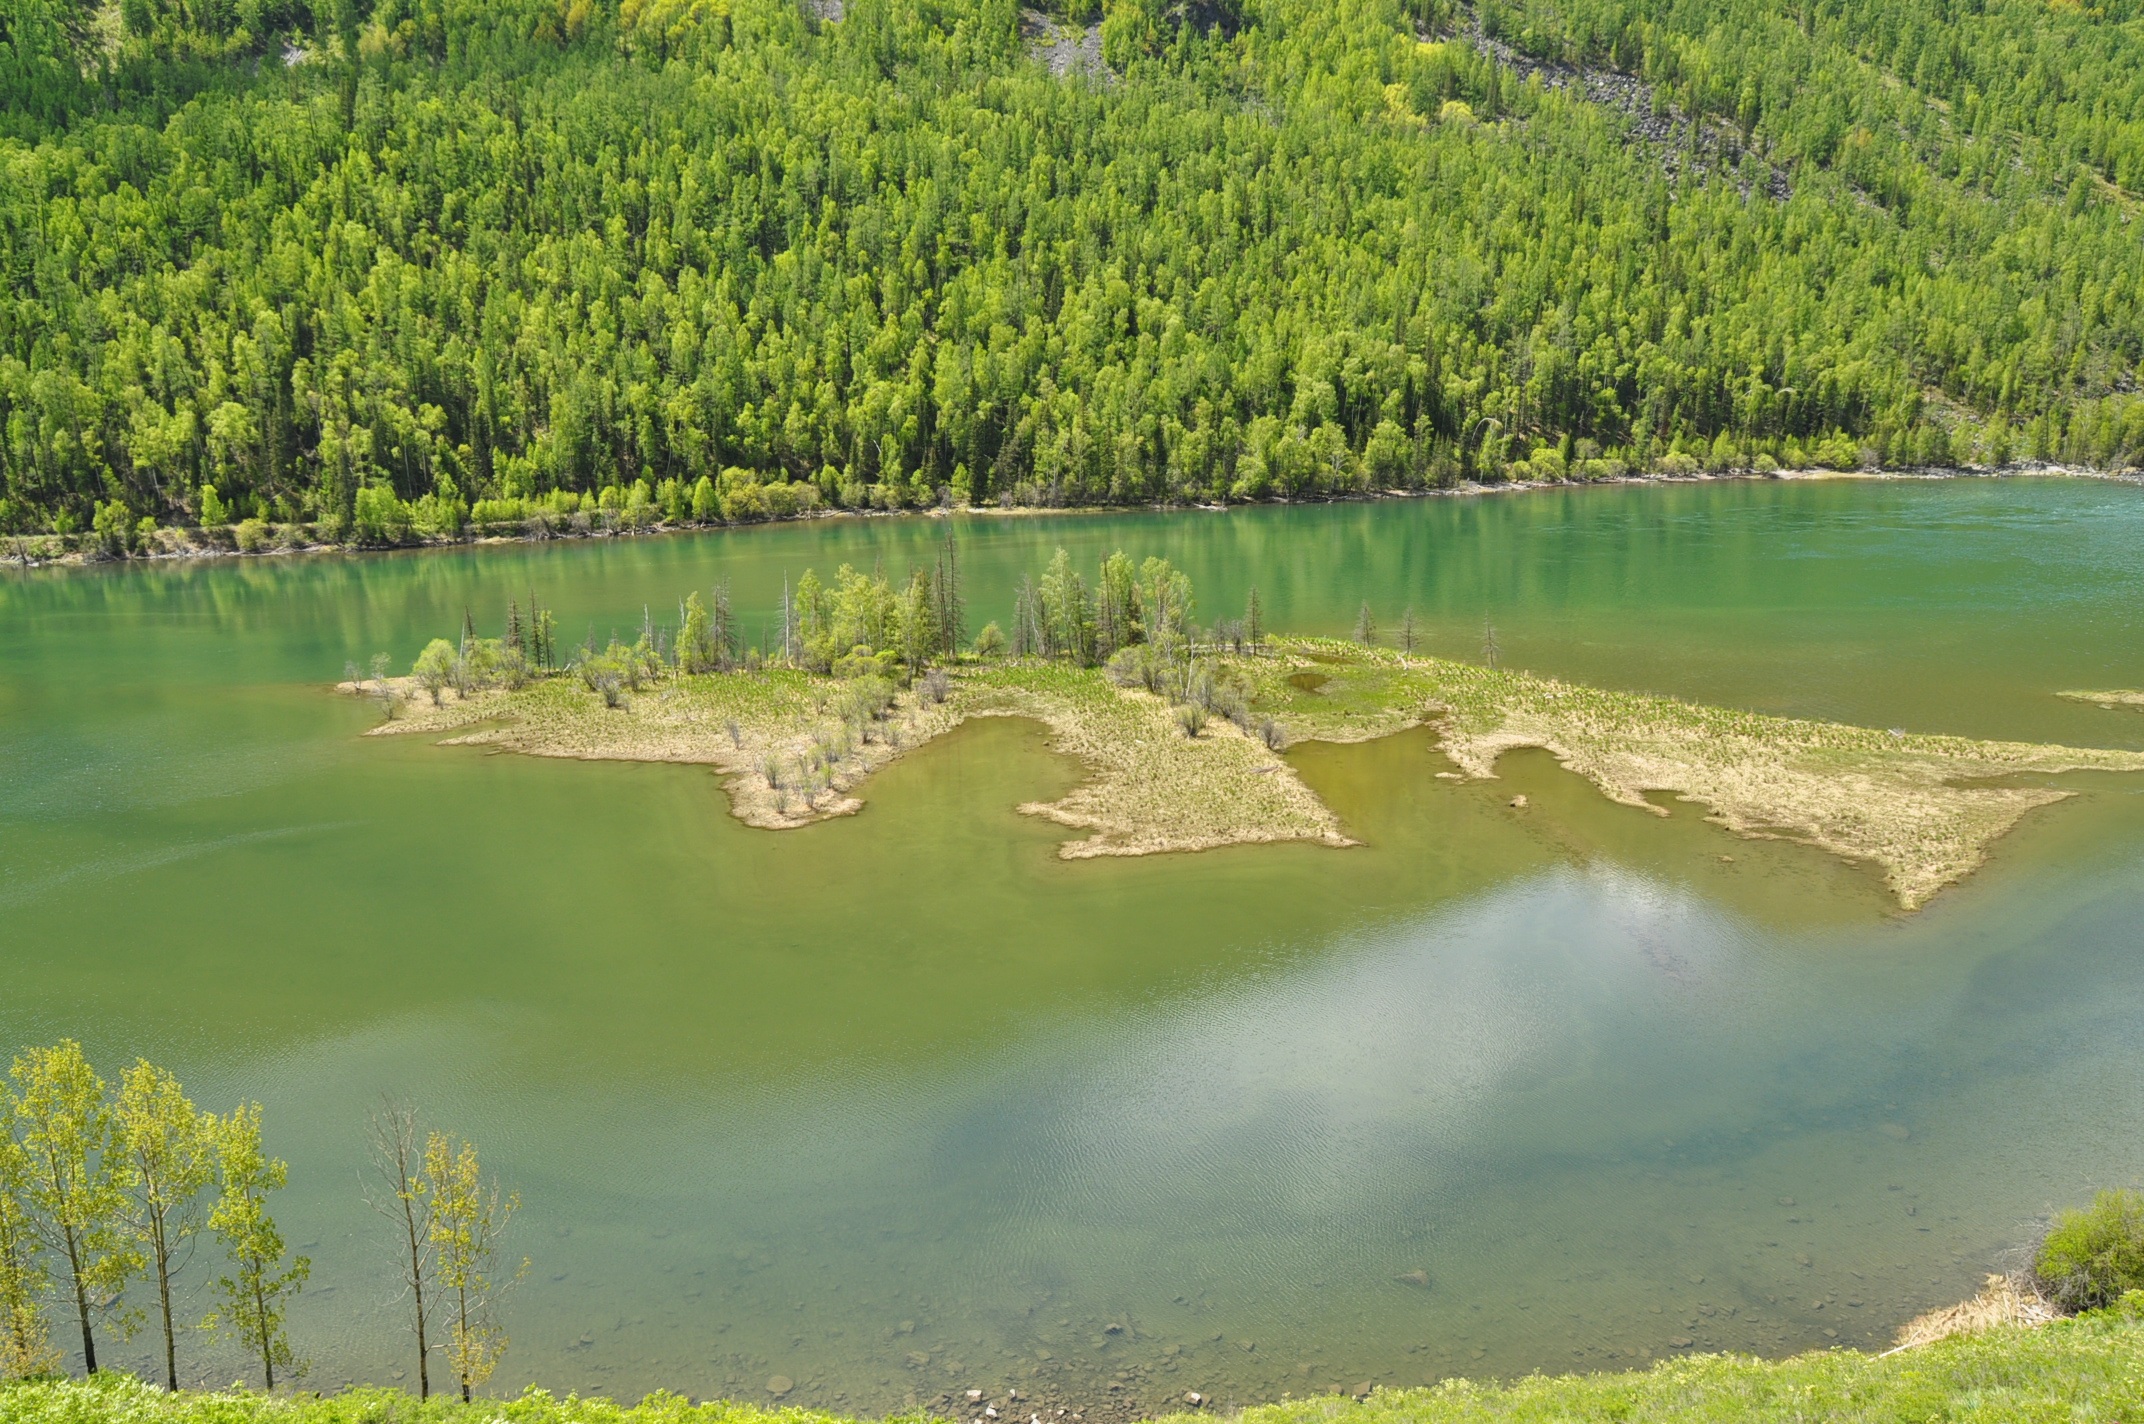
landscape, marsh, swamp, meadow, lake, river, pond, green, reflection, natural, reservoir, golf course, grassland, wetland, floodplain, day, loch, lakefront, tarn, nature reserve, paddy field, kanas, fish pond, sport venue